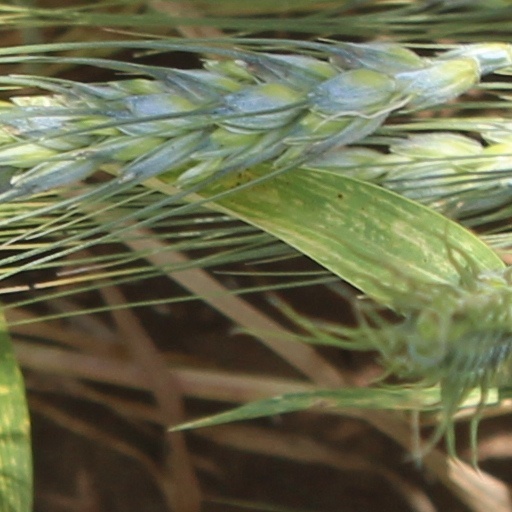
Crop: wheat